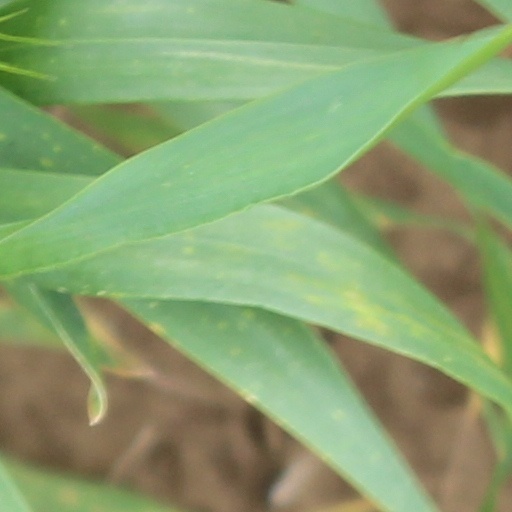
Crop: wheat